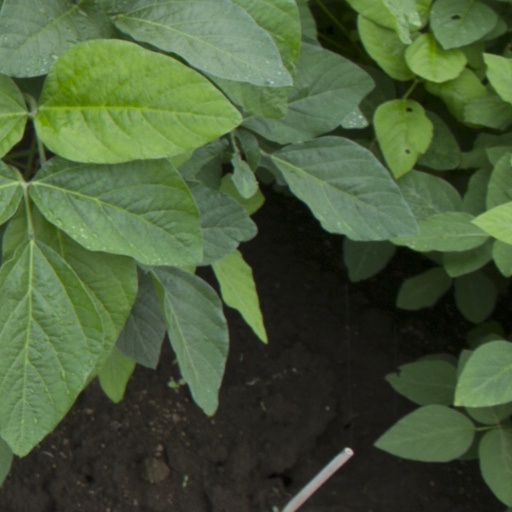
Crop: soybean